Mannavan Vanthaanadi

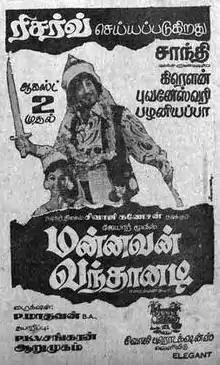
Theatrical release poster

Mannavan Vanthaanadi is a 1975 Indian Tamil-language film, directed by P. Madhavan and written by Balamurugan. The film stars Sivaji Ganesan and Manjula. It was released on 2 August 1975. The film became a hit at the box-office, running for over 100 days in theatres.